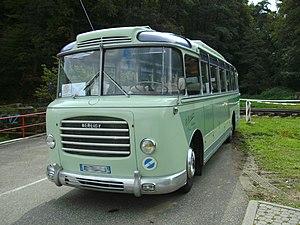
Automobiles Marius Berliet est un constructeur automobile français fondé par Marius Berliet en 1899. C'est à l'origine un constructeur de voitures dont il cessera la fabrication en 1939.
Le Berliet PLB 8 est un autocar construit par la marque française Berliet entre 1952 et 1957. Il était carrossé par Gangloff.